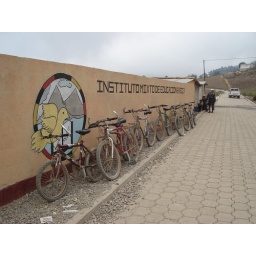
With more boys enrolled in the school this year, there are more bicycles. In the villages, girls still don't cycle.